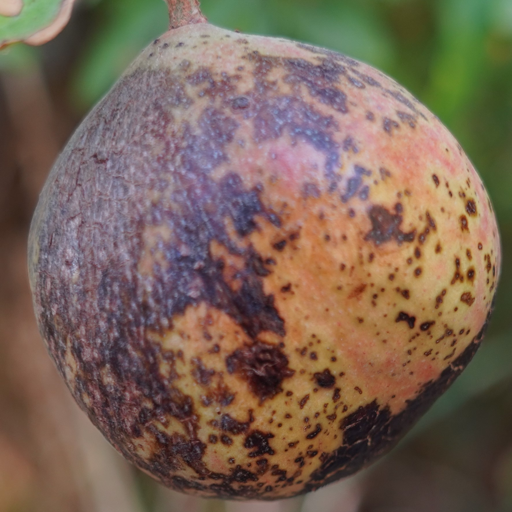
Label: Colletotrichum spp